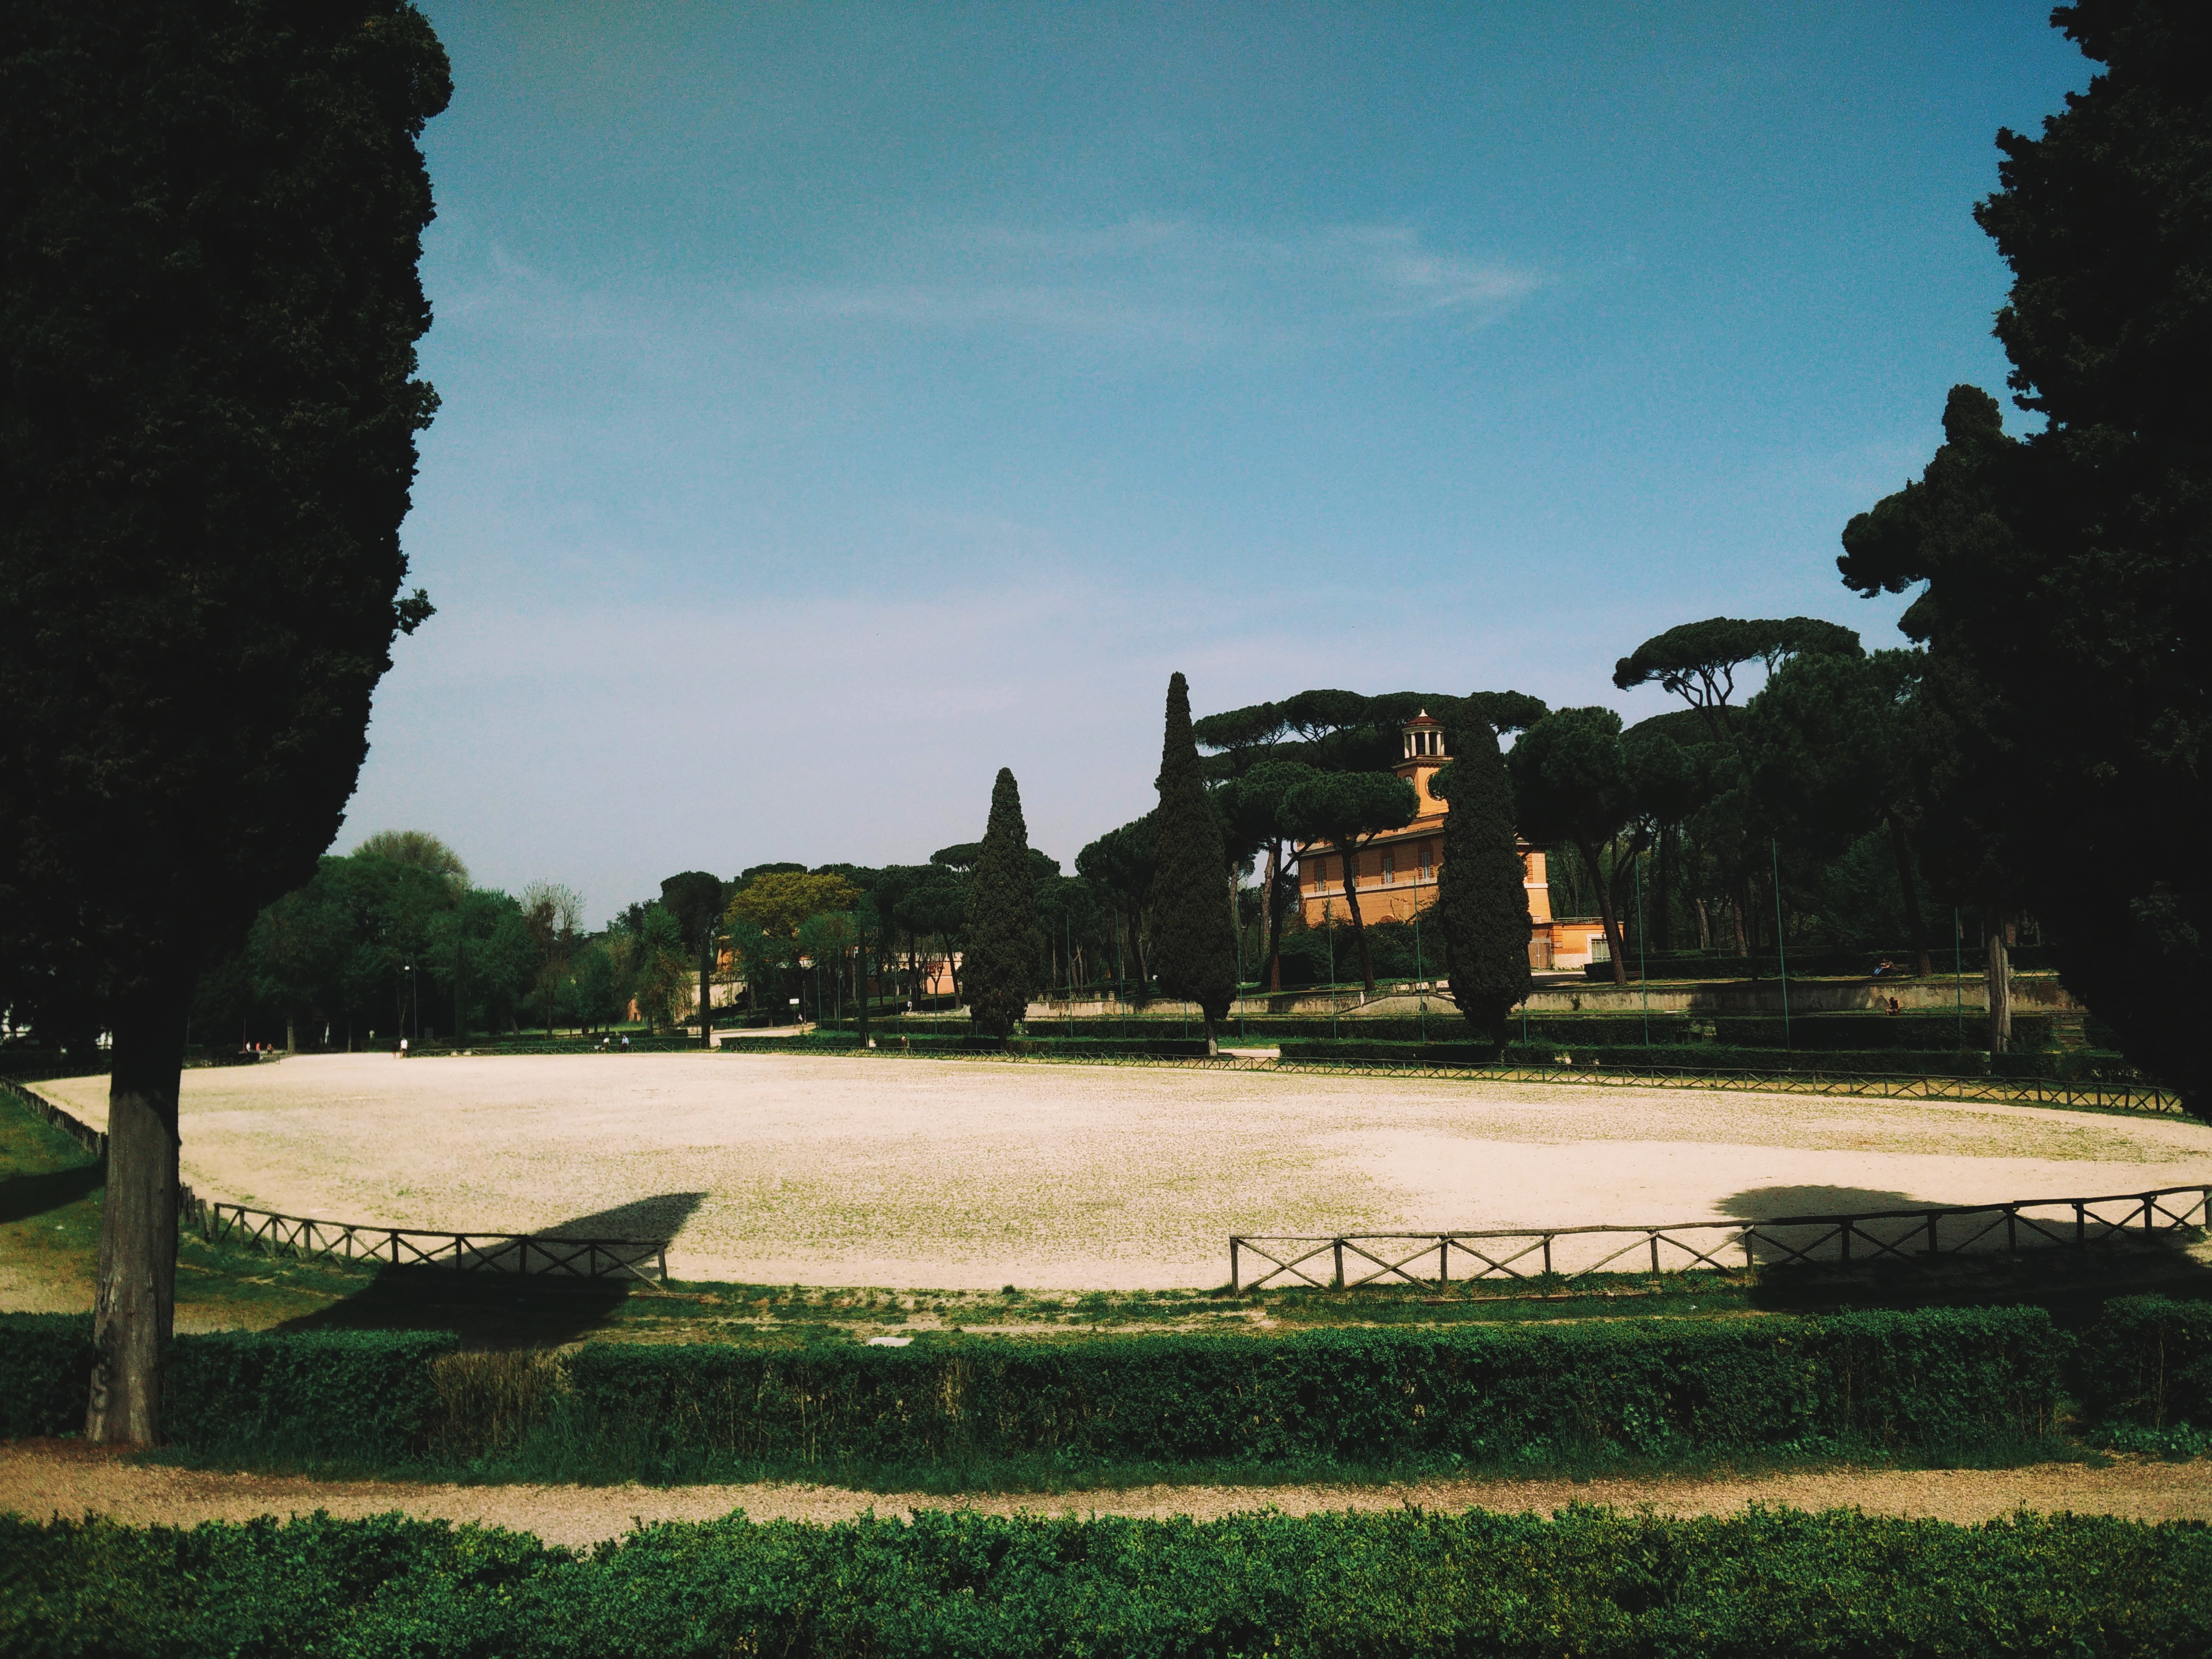
landscape, tree, sky, house, hill, chateau, ruins, estate, rural area